Anne Murray

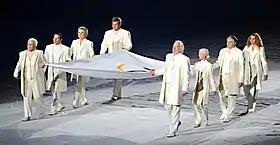
Murray (third from left) was one of 8 notable Canadians to carry the Olympic Flag at the 2010 Olympic Opening Ceremony

Murray's album "What a Wonderful World" was re-released in July 2008 in North America as a 14-song package. A new Christmas album, titled "Anne Murray's Christmas Album" with bonus DVD was released in October 2008. Sony BMG Music also released an Elvis Presley Christmas album, titled "Christmas Duets" on October 14, 2008, featuring a virtual duet of "Silver Bells" with Murray.